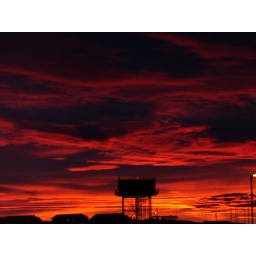
Sunset over the water tower